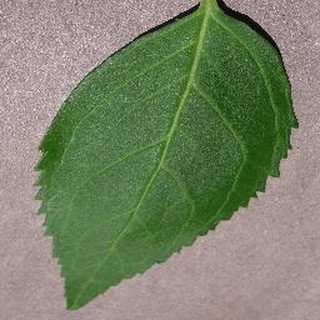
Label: healthy_cherry